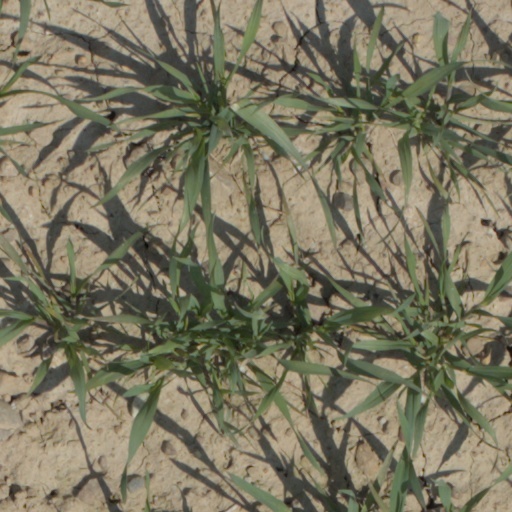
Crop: wheat